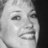
Emotion: happy